Mandula Samuel

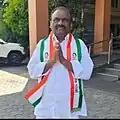
Mandula Samuel

Mandula Samuel (born 14 July 1961) is an Indian politician from Telangana state. He is an MLA from Thungathurthi Assembly constituency which is reserved for SC community Suryapet district. He represents Indian National Congress Party and won the 2023 Telangana Legislative Assembly election.